Litany of Saint Joseph

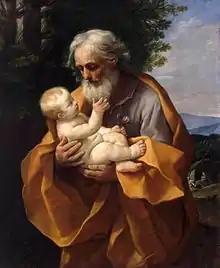
St Joseph with the Infant Jesus

The Litany of Saint Joseph is a formal prayer in the Catholic Church dedicated to Saint Joseph, the Prince and Patron of the Universal Church. It is one of six litanies approved by the Catholic Church for public and private use. The Litany of Saint Joseph was approved for public use by Pope Pius X in 1909. Praying the Litany of Saint Joseph grants partial indulgence.